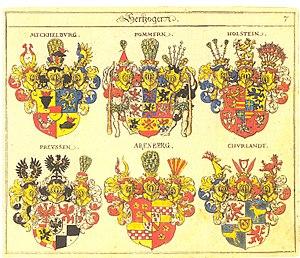
Johann Ambrosius Siebmacher, est l'auteur de l'armorial allemand.